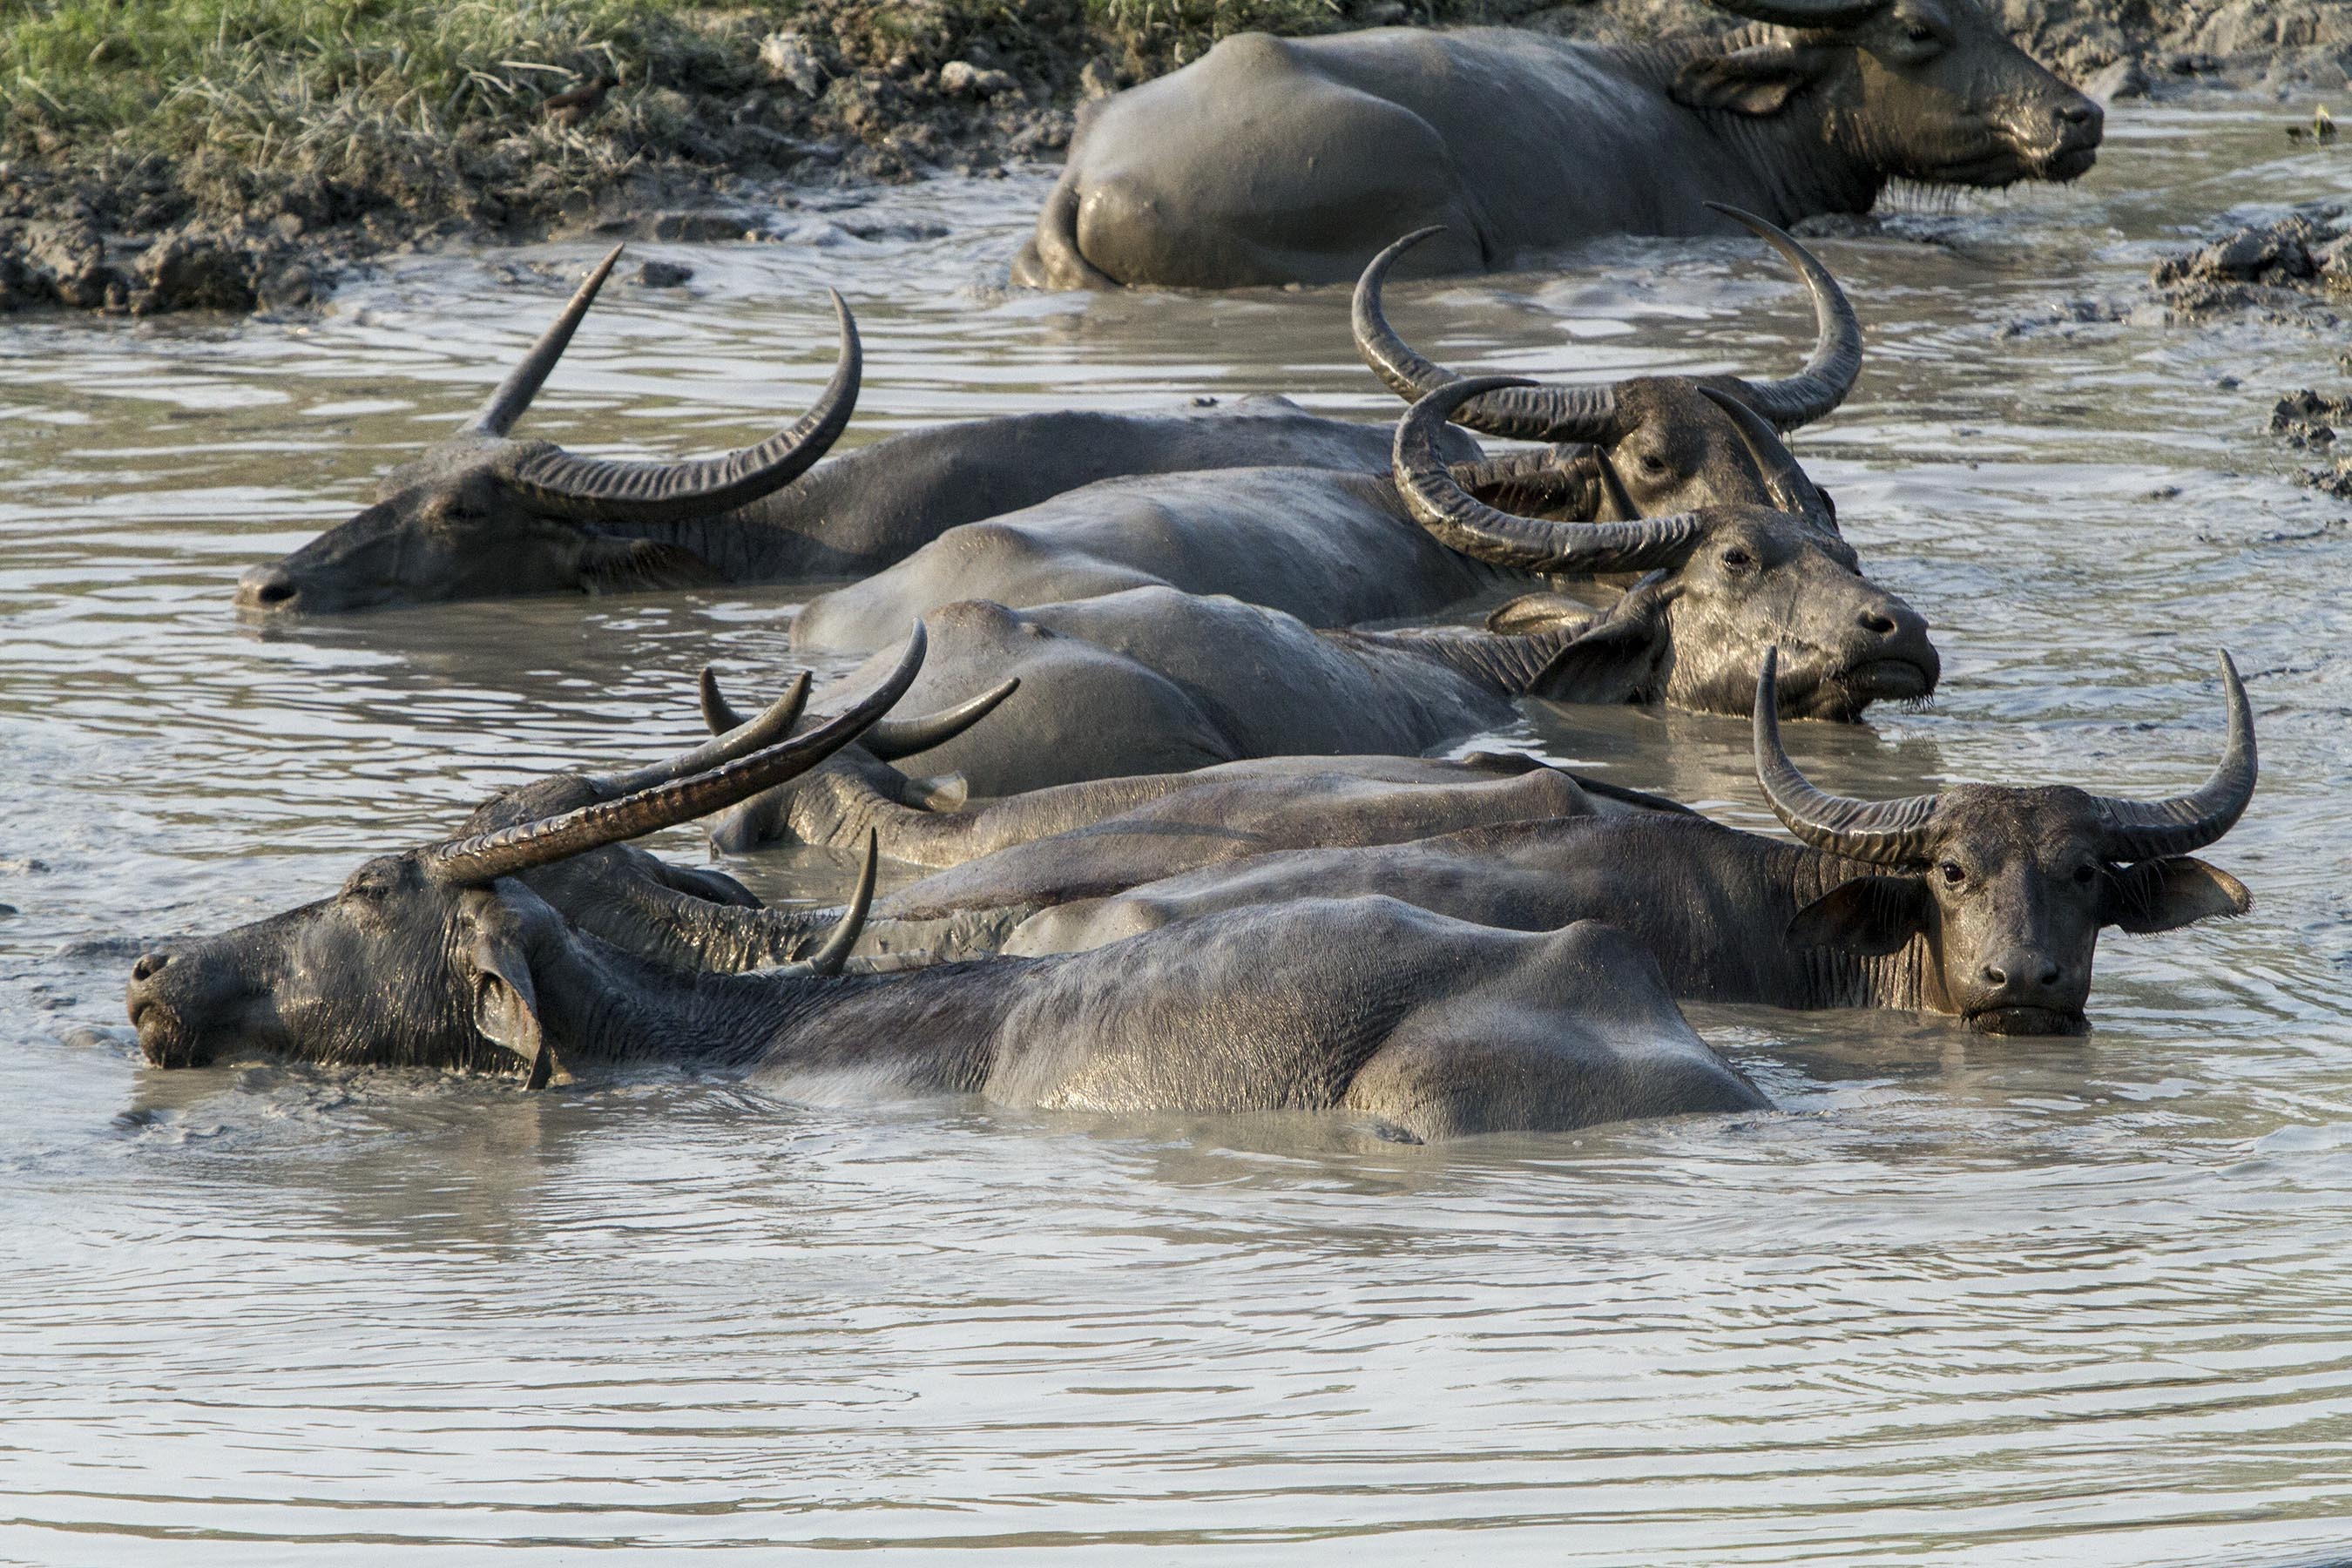
animal, wildlife, wild, mud, park, fauna, crocodile, national, safari, buffalo, water buffalo, crocodilia, asiatic, nile crocodile, kaziranga